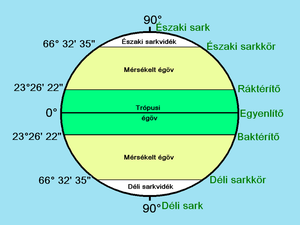
Les pôles, parallèles principaux et zones tropicaux de la Terre Magyar: A Föld pólusai, kiemelt szélességi körei és éghajlati övei